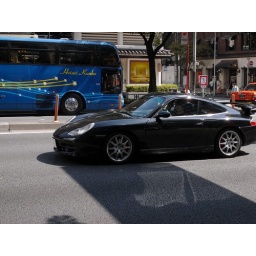
The guy in the car is actually reading a book